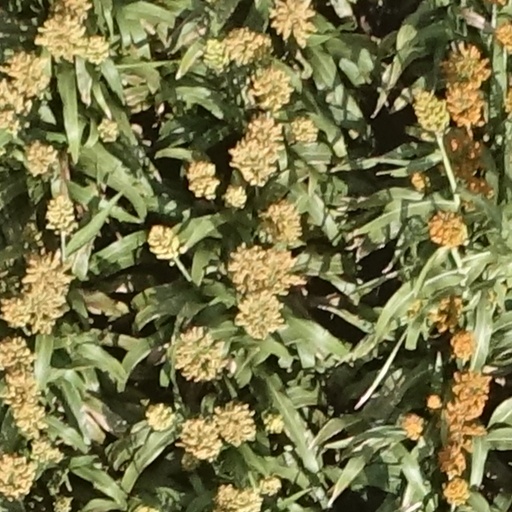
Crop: sorghum